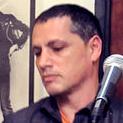
Age: 45